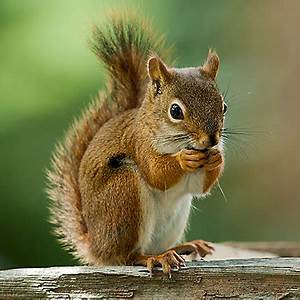
Label: squirrel